Sergio Ceccotti

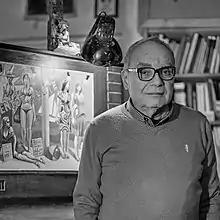
Sergio Ceccotti

He first studied at the Internationale Sommerakademie für Bildende Kunst in Salzburg under the direction of Oskar Kokoschka and attended then the drawing courses of the French Academy in Rome from 1956 to 1961.